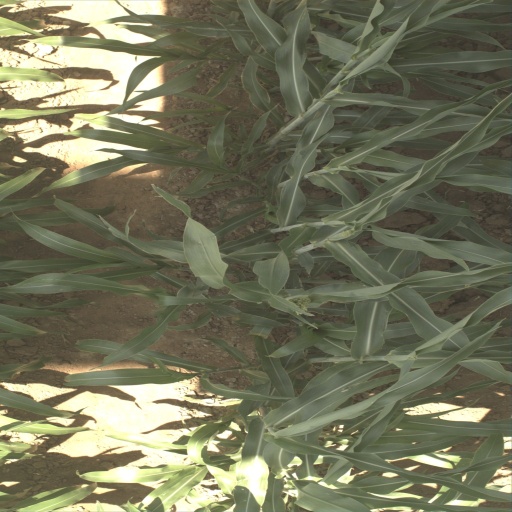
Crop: sorghum